Saimyō-ji (Kora)

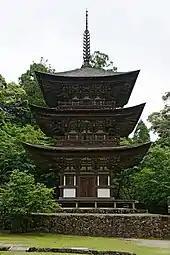
A brown wooden pagoda on a stone base. In the background: trees with green foliage.

A niōmon, called Nitenmon ("the gate of the two celestial kings"), marks the entrance to the temple enclosure. This Muromachi period gateway dates to 1407 and is the oldest extant Nitenmon. It enshrines on either side of its opening wooden statues of Zōjō-ten, guardian of the south and of Jikoku-ten, guardian of the east; two representatives of the Four Heavenly Kings. The gate is entirely made of wood in the style and has an "irimoya"-style roof.